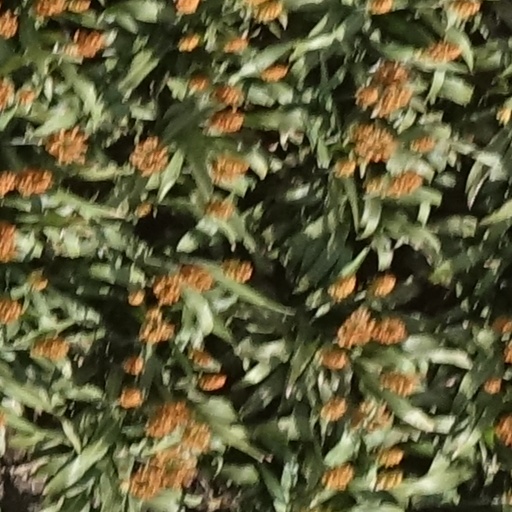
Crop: sorghum